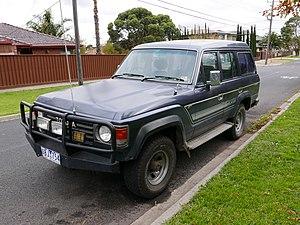
Le Toyota Land Cruiser Station Wagon est un véhicule tout-terrain construit par Toyota depuis 1966. Il s'agit de la version rallongée du Land Cruiser.